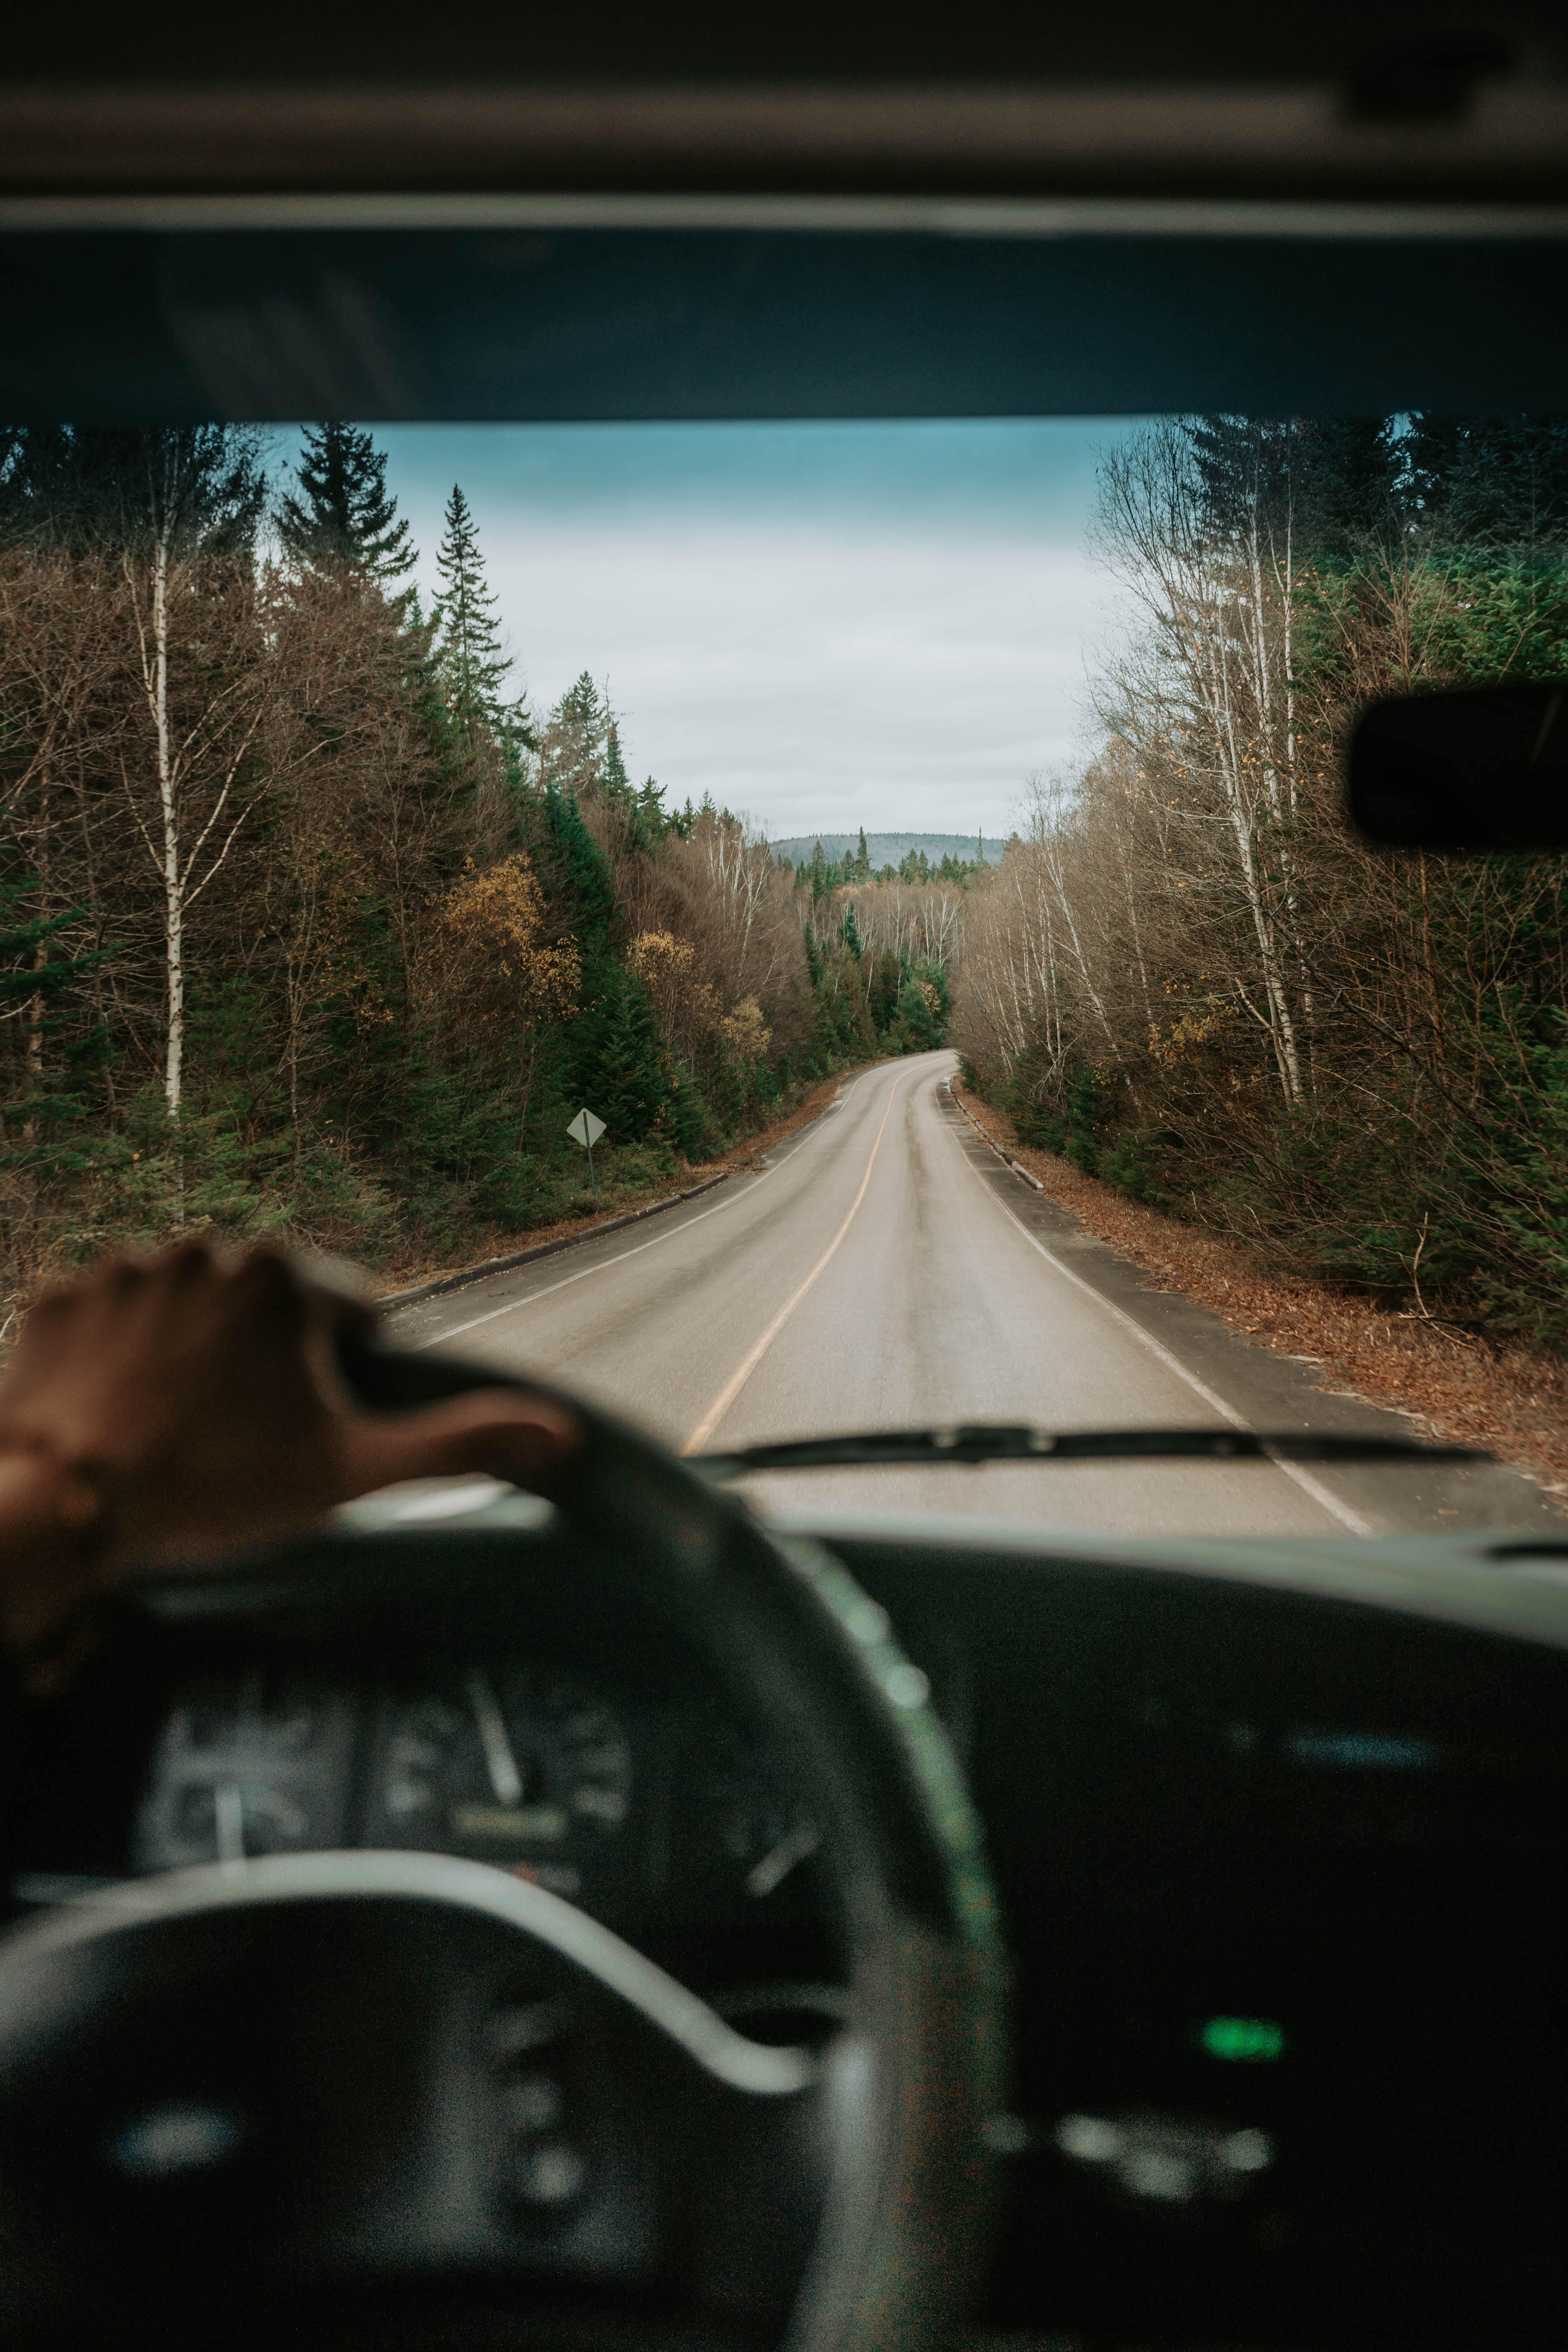
cloud, sky, plant, vehicle, automotive mirror, window, motor vehicle, car, infrastructure, steering part, automotive design, asphalt, automotive lighting, mode of transport, rear view mirror, automotive exterior, steering wheel, windscreen wiper, road surface, tree, vehicle door, automotive tire, road, speedometer, morning, thoroughfare, auto part, natural landscape, landscape, glass, Tints and shades, windshield, personal luxury car, automotive window part, automotive wheel system, wheel, grass, gauge, travel, family car, luxury vehicle, horizon, lane, driving, road trip, highway, freeway, wildlife, darkness, winter, mid size car, transport, city car